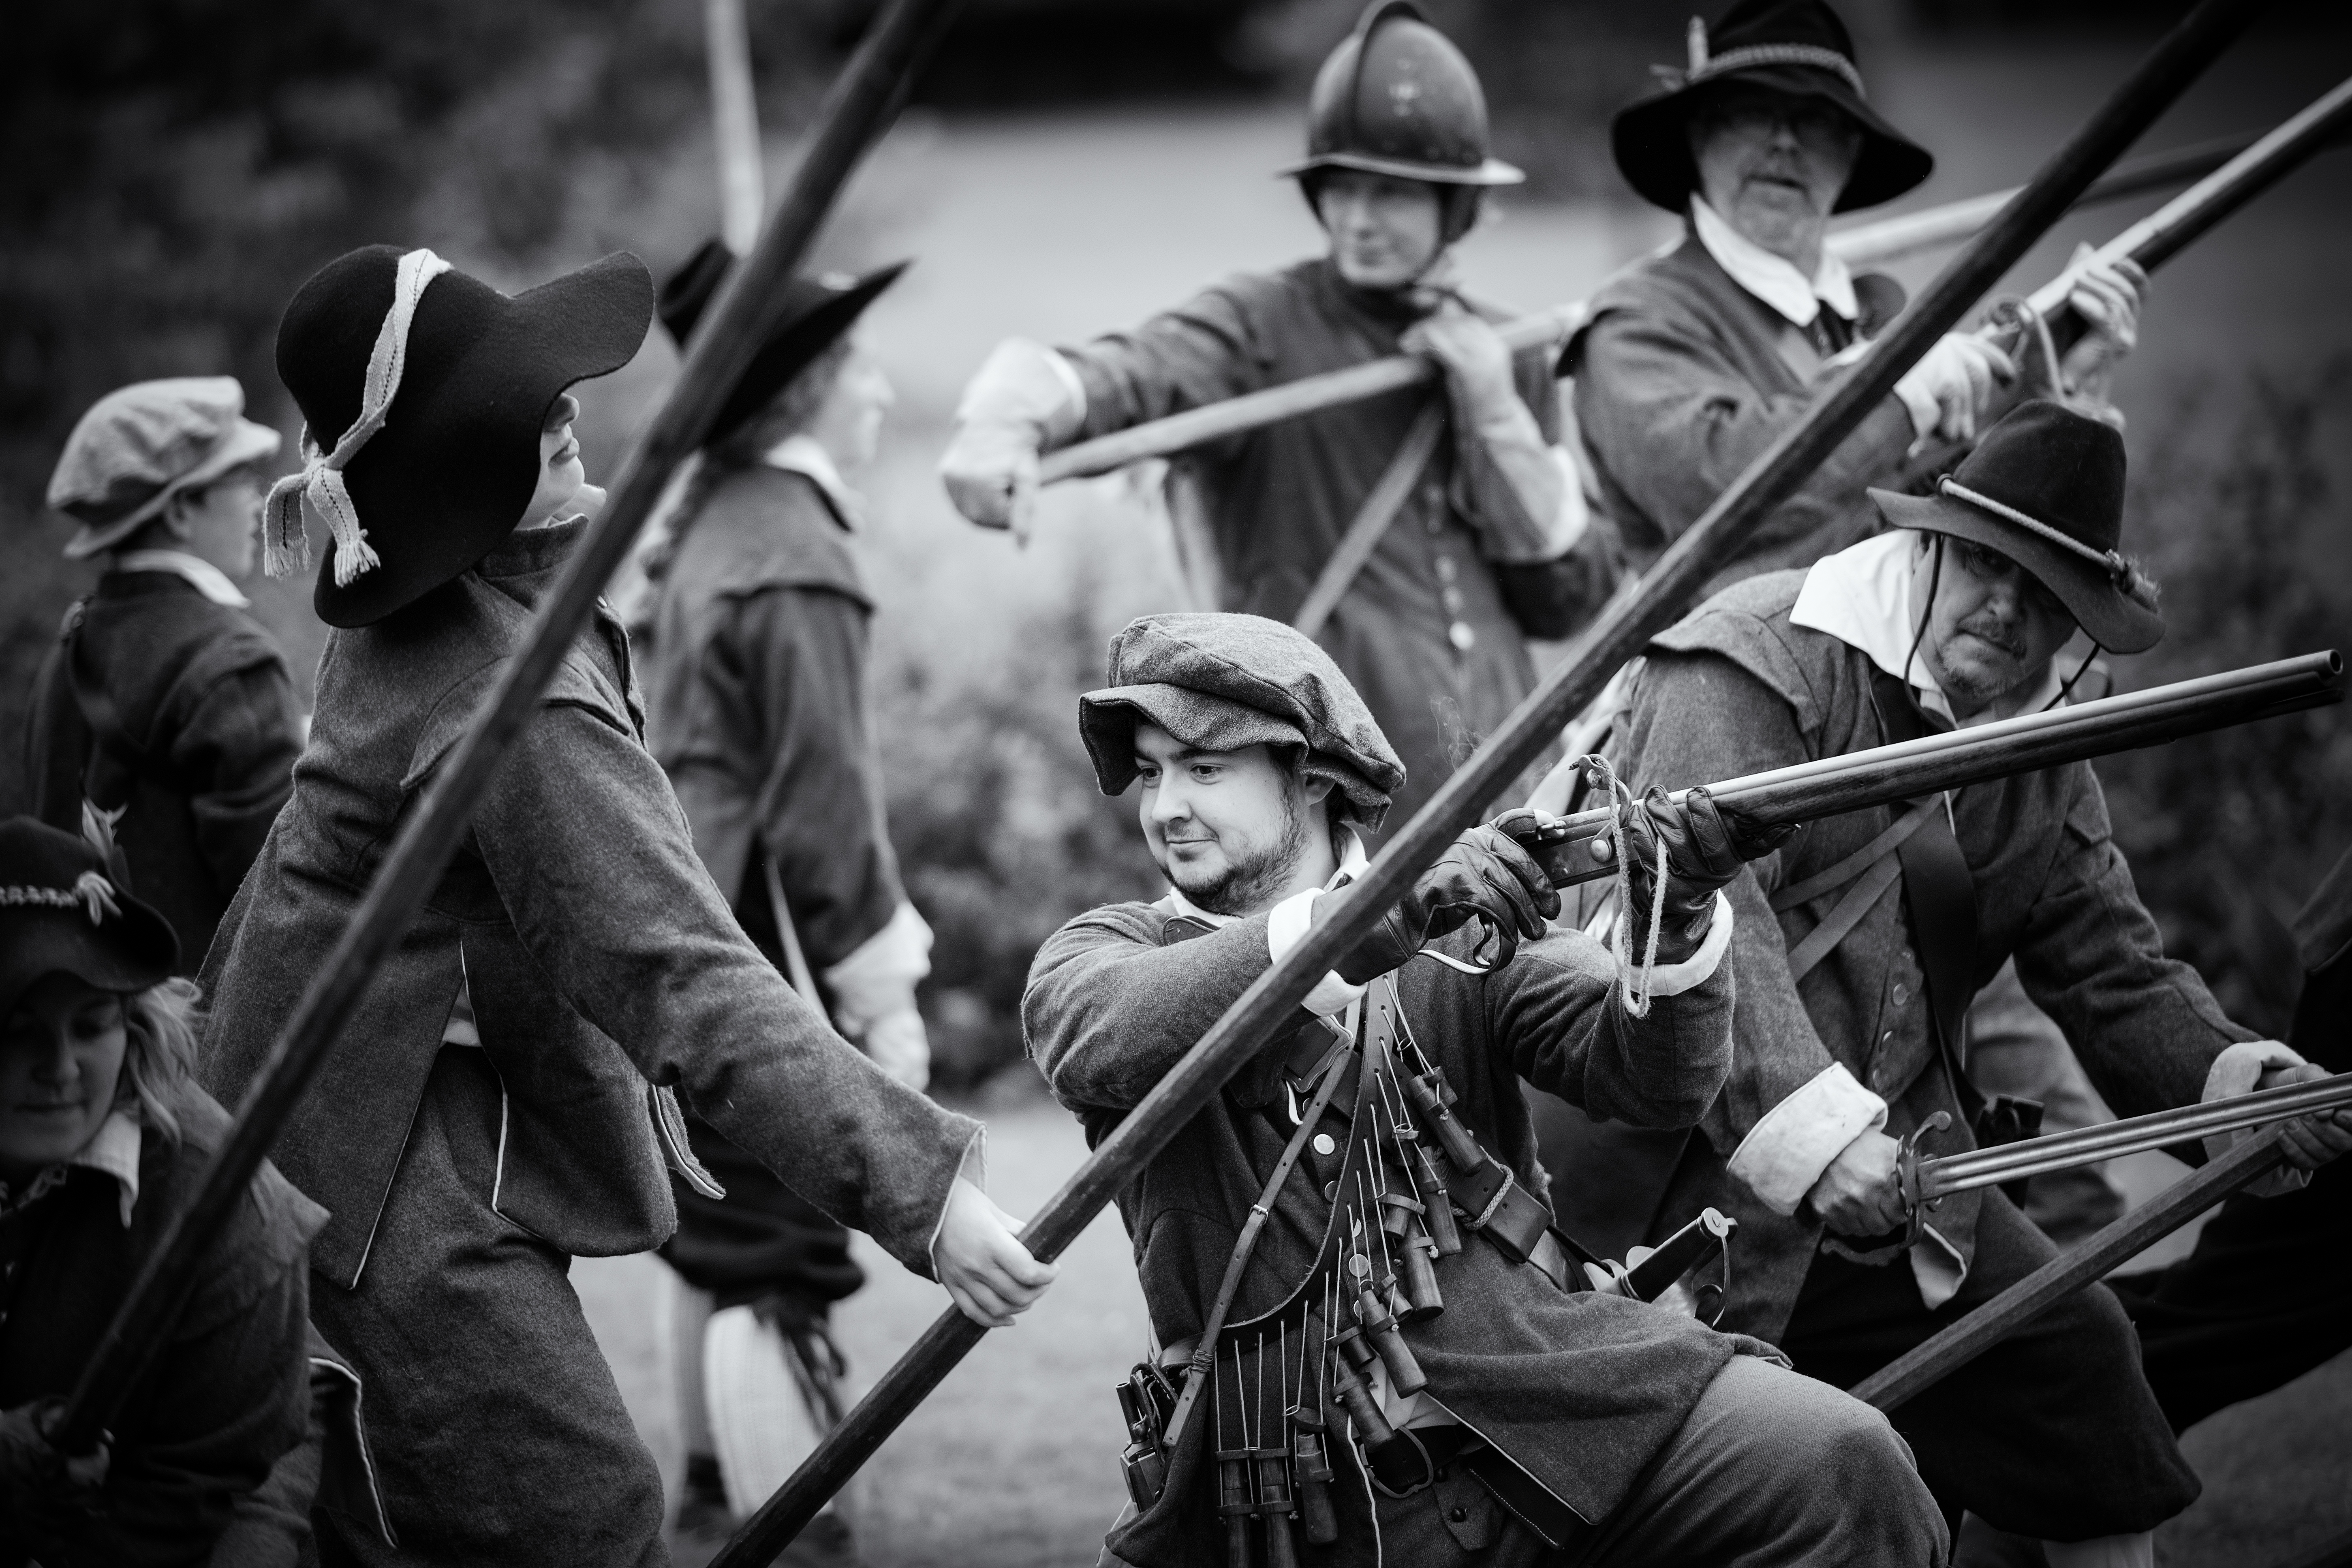
person, black and white, summer, soldier, musician, profession, monochrome, uk, cumbria, england, sizerghcastle, nationaltrust, nt, war, free, 2014, creativecommons, battle, medieval, reenactment, sealedknot, orchestra, monochrome photography